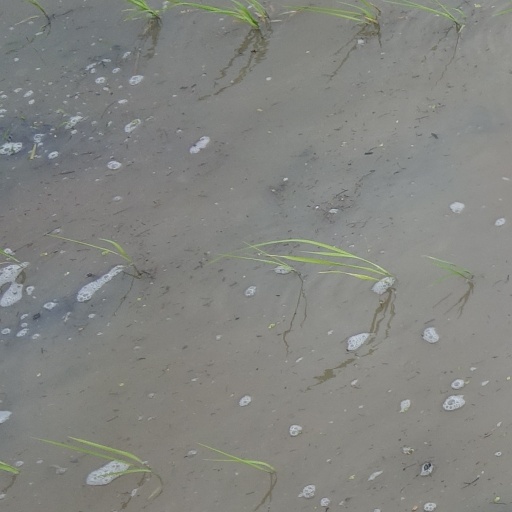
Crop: rice